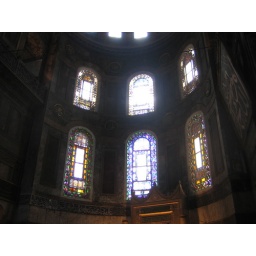
Stained glass windows in apse